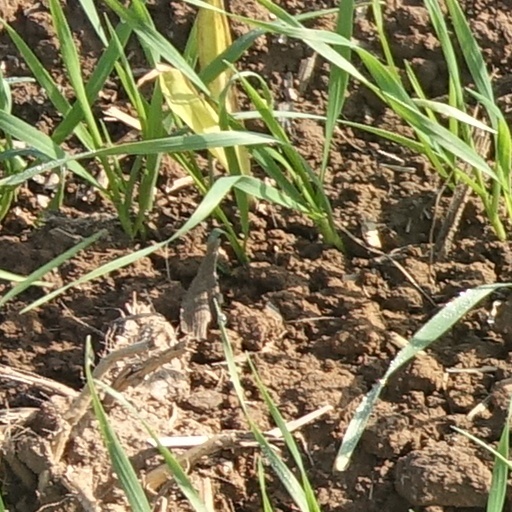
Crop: wheat